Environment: real
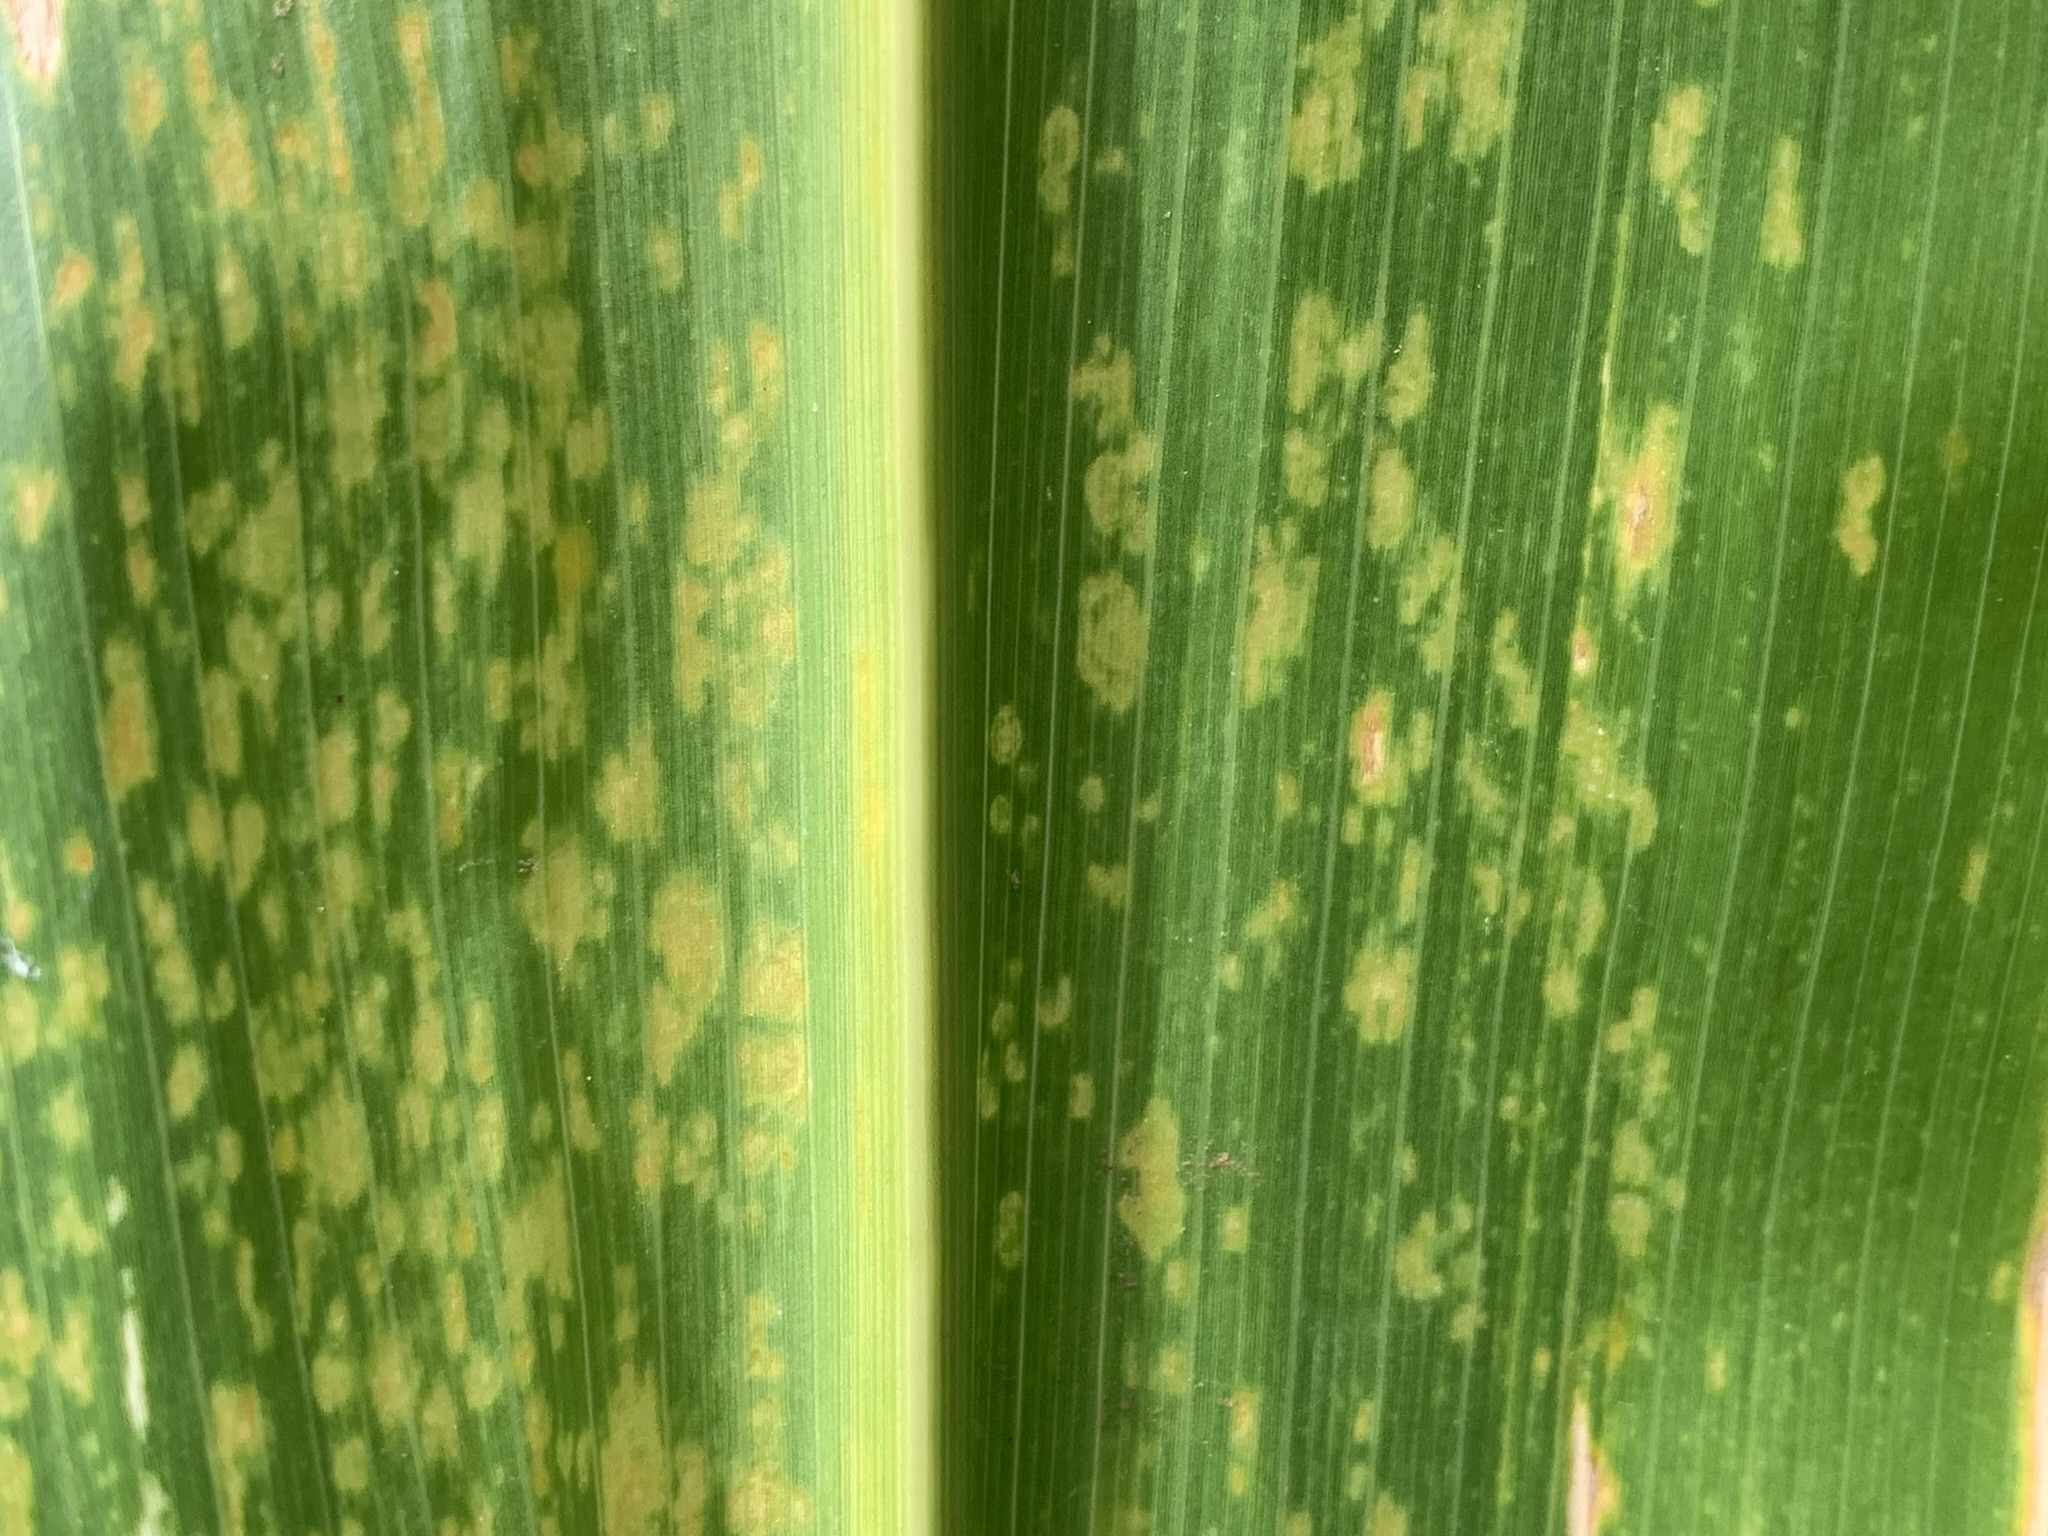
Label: lethal_necrosis